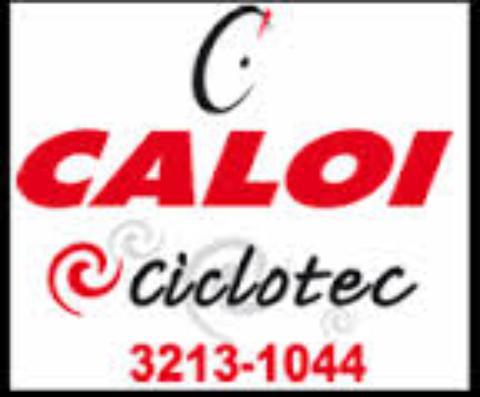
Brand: Caloi
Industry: Transportation